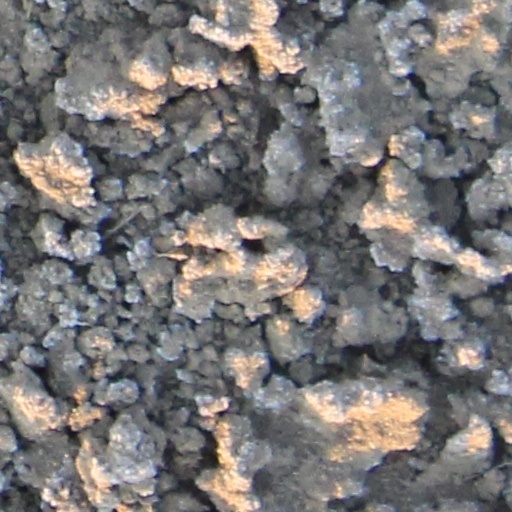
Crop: wheat